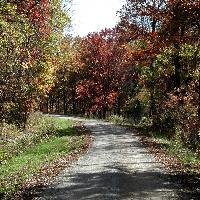
Weather: sun or clear